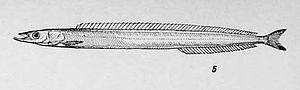
Le Lançon d'Amérique est une espèce de poissons de la famille des Ammodytidae.